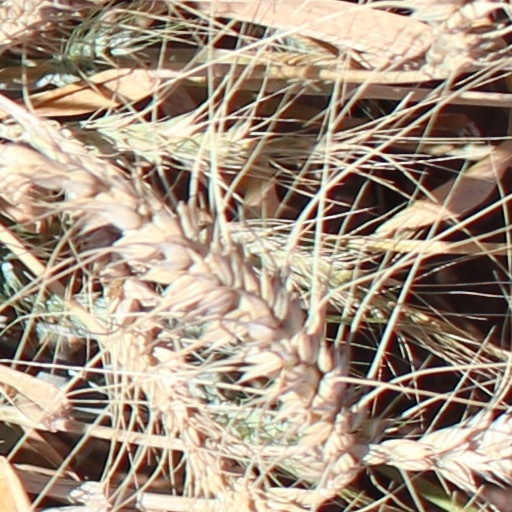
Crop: wheat